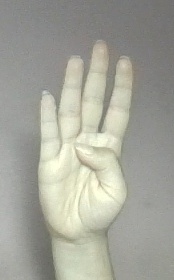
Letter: kaaf